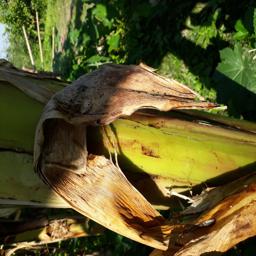
Label: PSEUDOSTEM WEEVIL